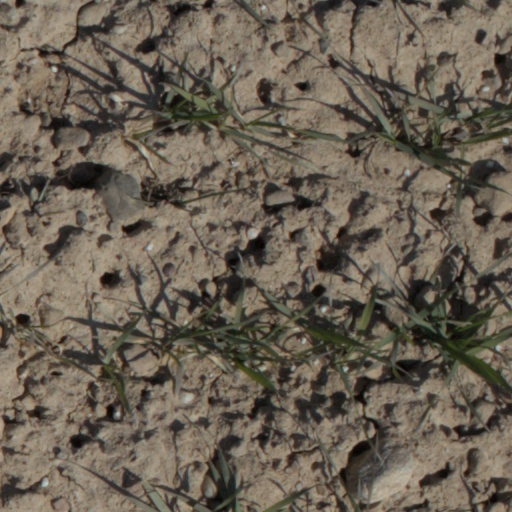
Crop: wheat